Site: brandenburg
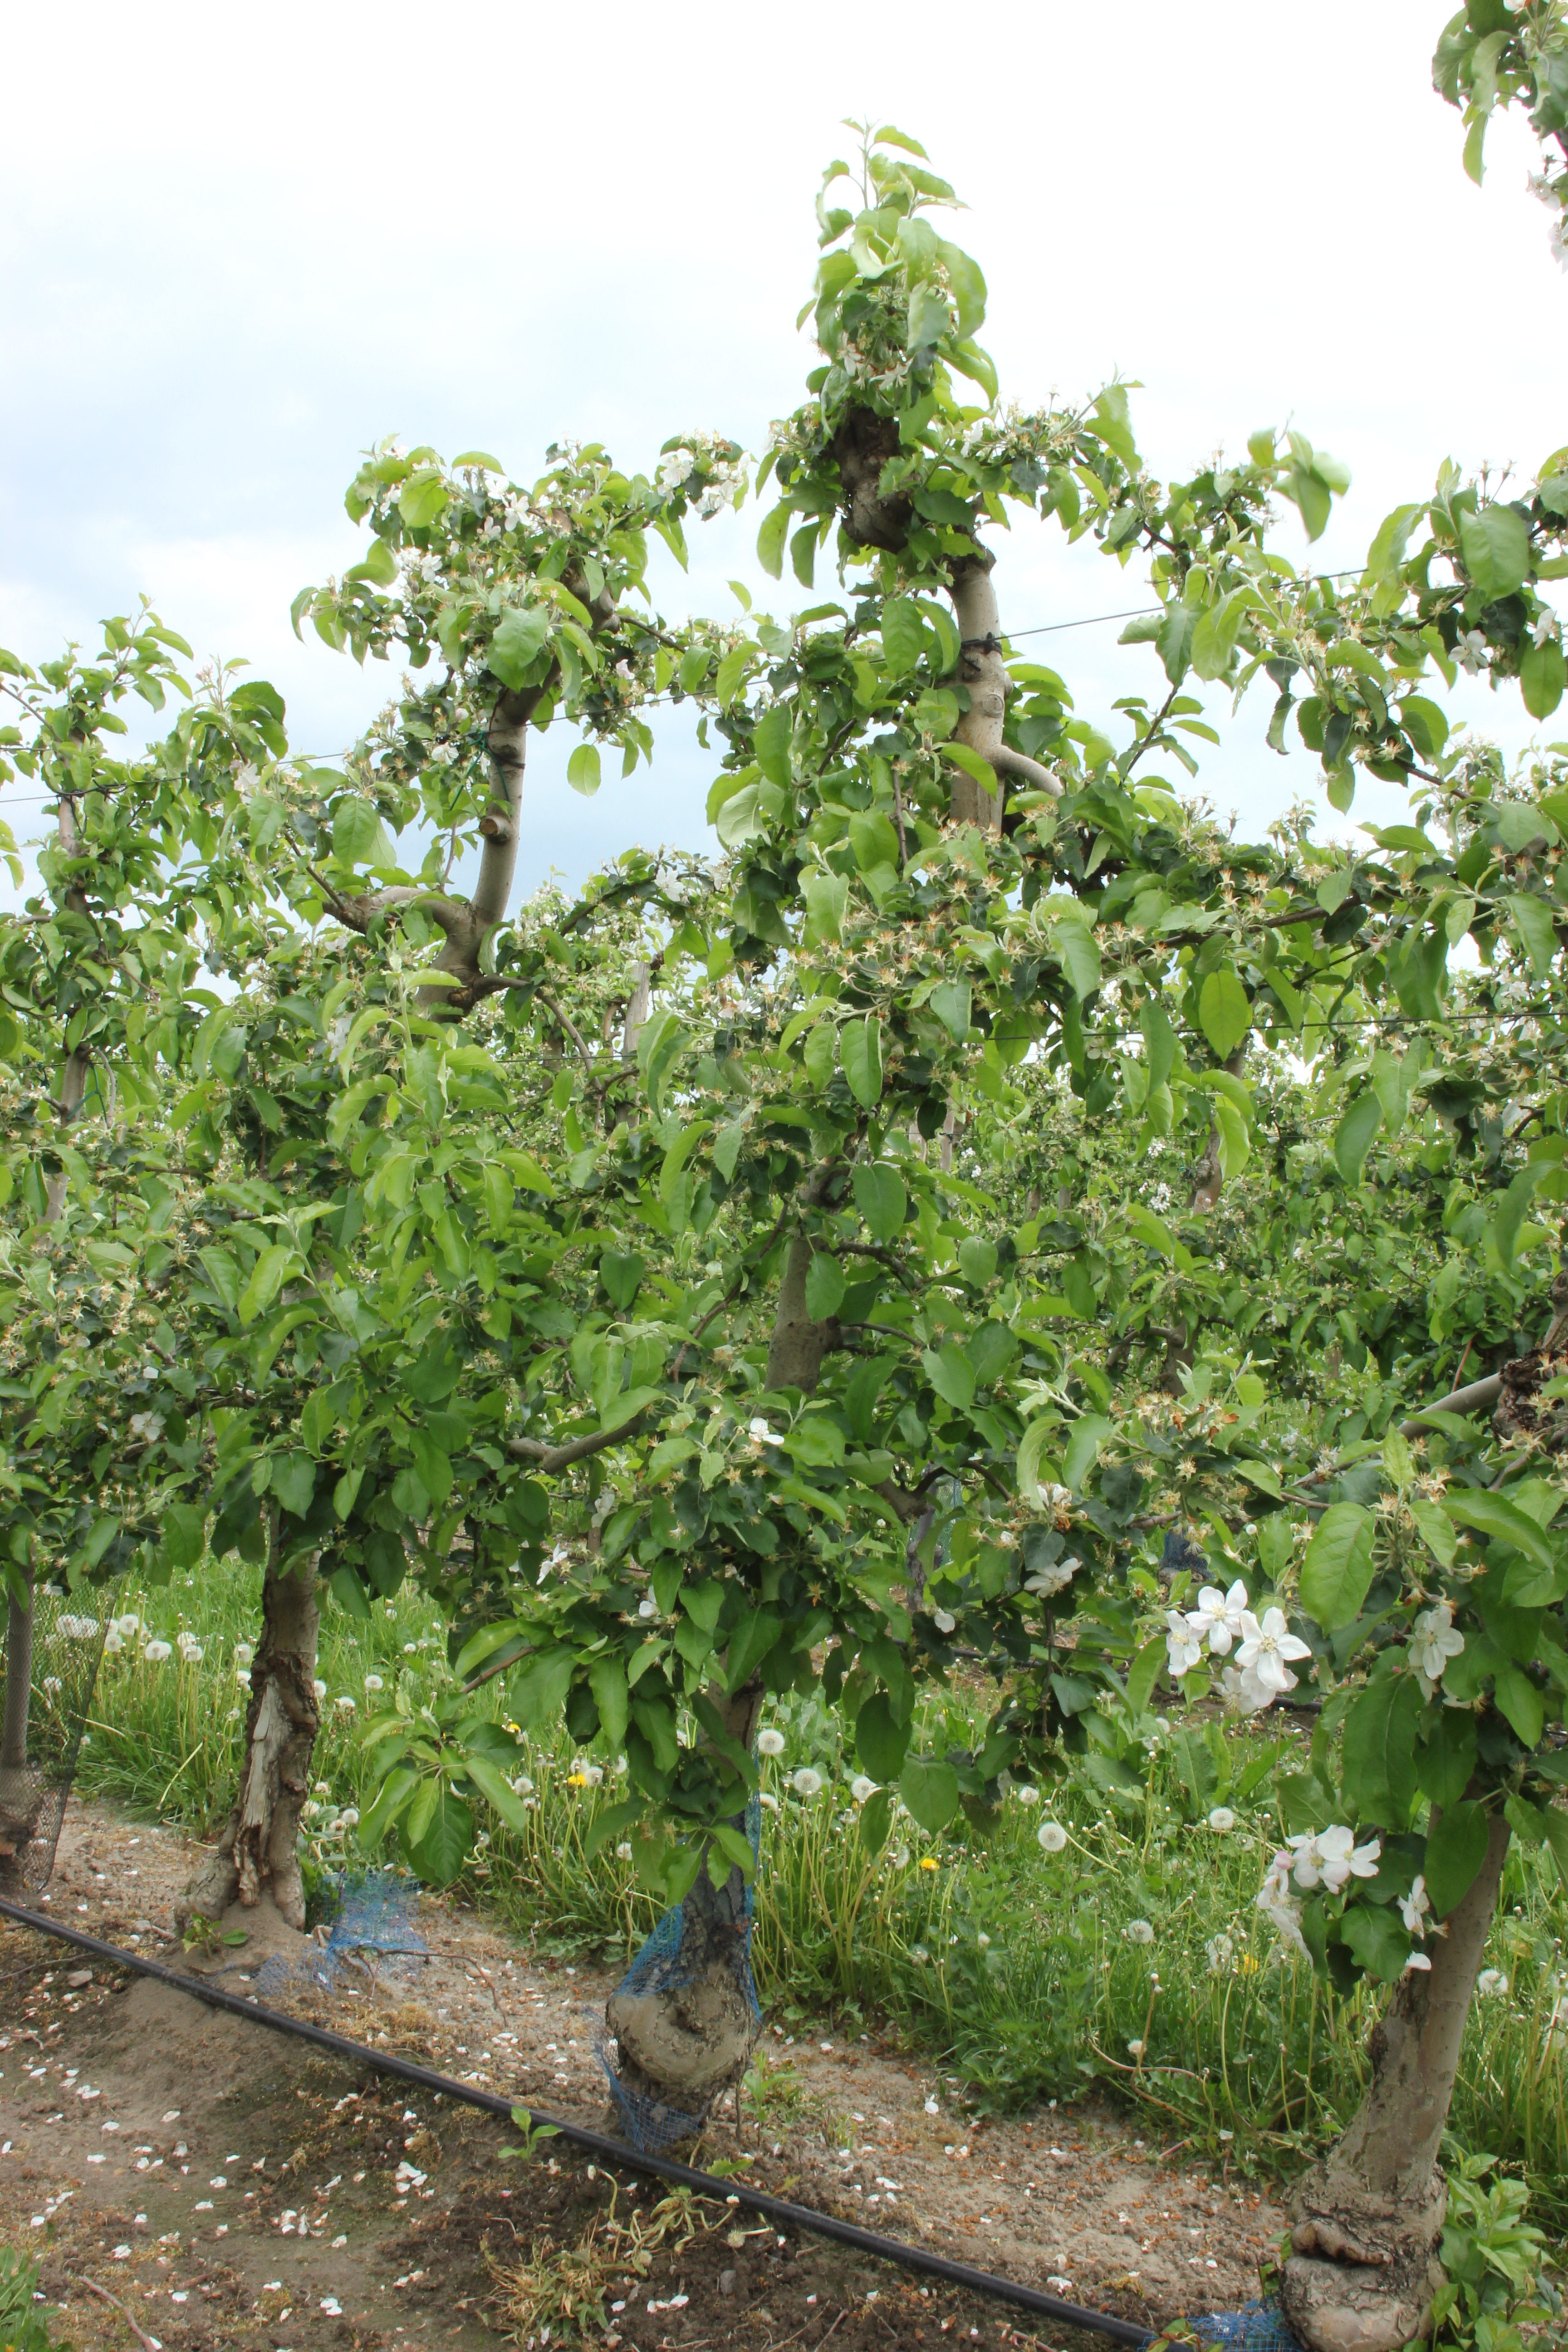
Growth stage (BBCH 67): Flowering